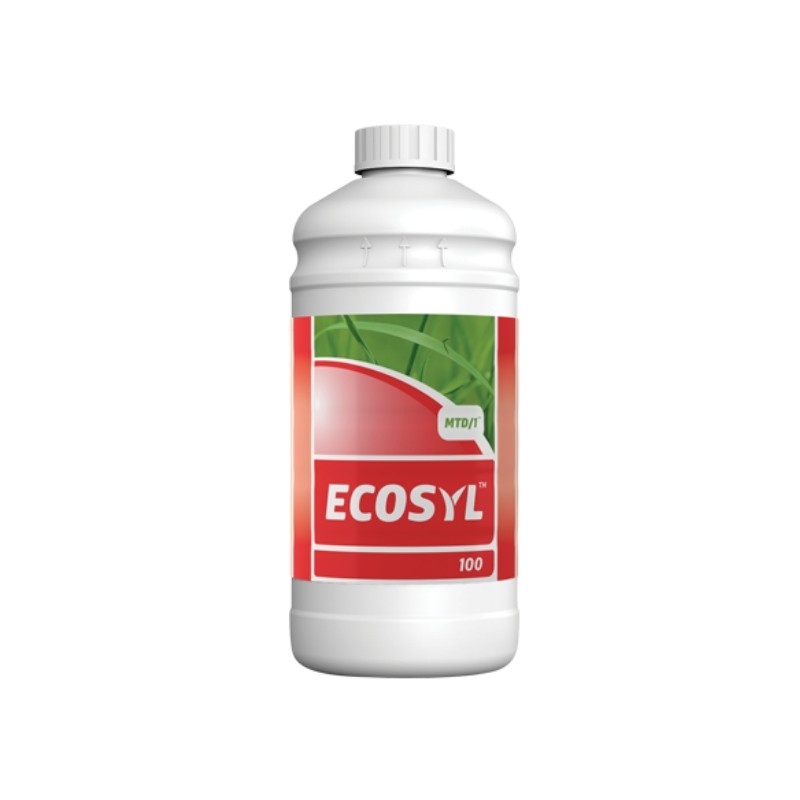
Ecosyl dry powder
Ecosyl 100 is ideal for a wide range of crops and ensiling conditions. It has been thoroughly proven to better fermentation and animal performance. Ecosyl 100 contains MTD/1 - a special strain of bacteria which is only found in the Ecosyl range of silage additives. Features and Benefits MTD/1 3 ‘D’ extra digestibility Improves animal performance Increased dry matter retention Mixing and application Ecosyl 100 is available for a liquid or dry application One bottle/bag treats 100t of forage Versatile liquid application: – Any applicator – standard to ULV – Apply from 20 ml/t to 2 l/t Tank mix life: 48 hours. The ULV tank mix can also be stored for up to 10 days in a fridge Dry application at 200 g/t Shelf life (unopened): 24 months in a cool, dry place. Use opened bags within 3 days GMO free and suitable for organic use
Brand: Arrabawn
Category: Business & Industrial > Agriculture > Animal Husbandry > Livestock Feed > Goat & Sheep Feed